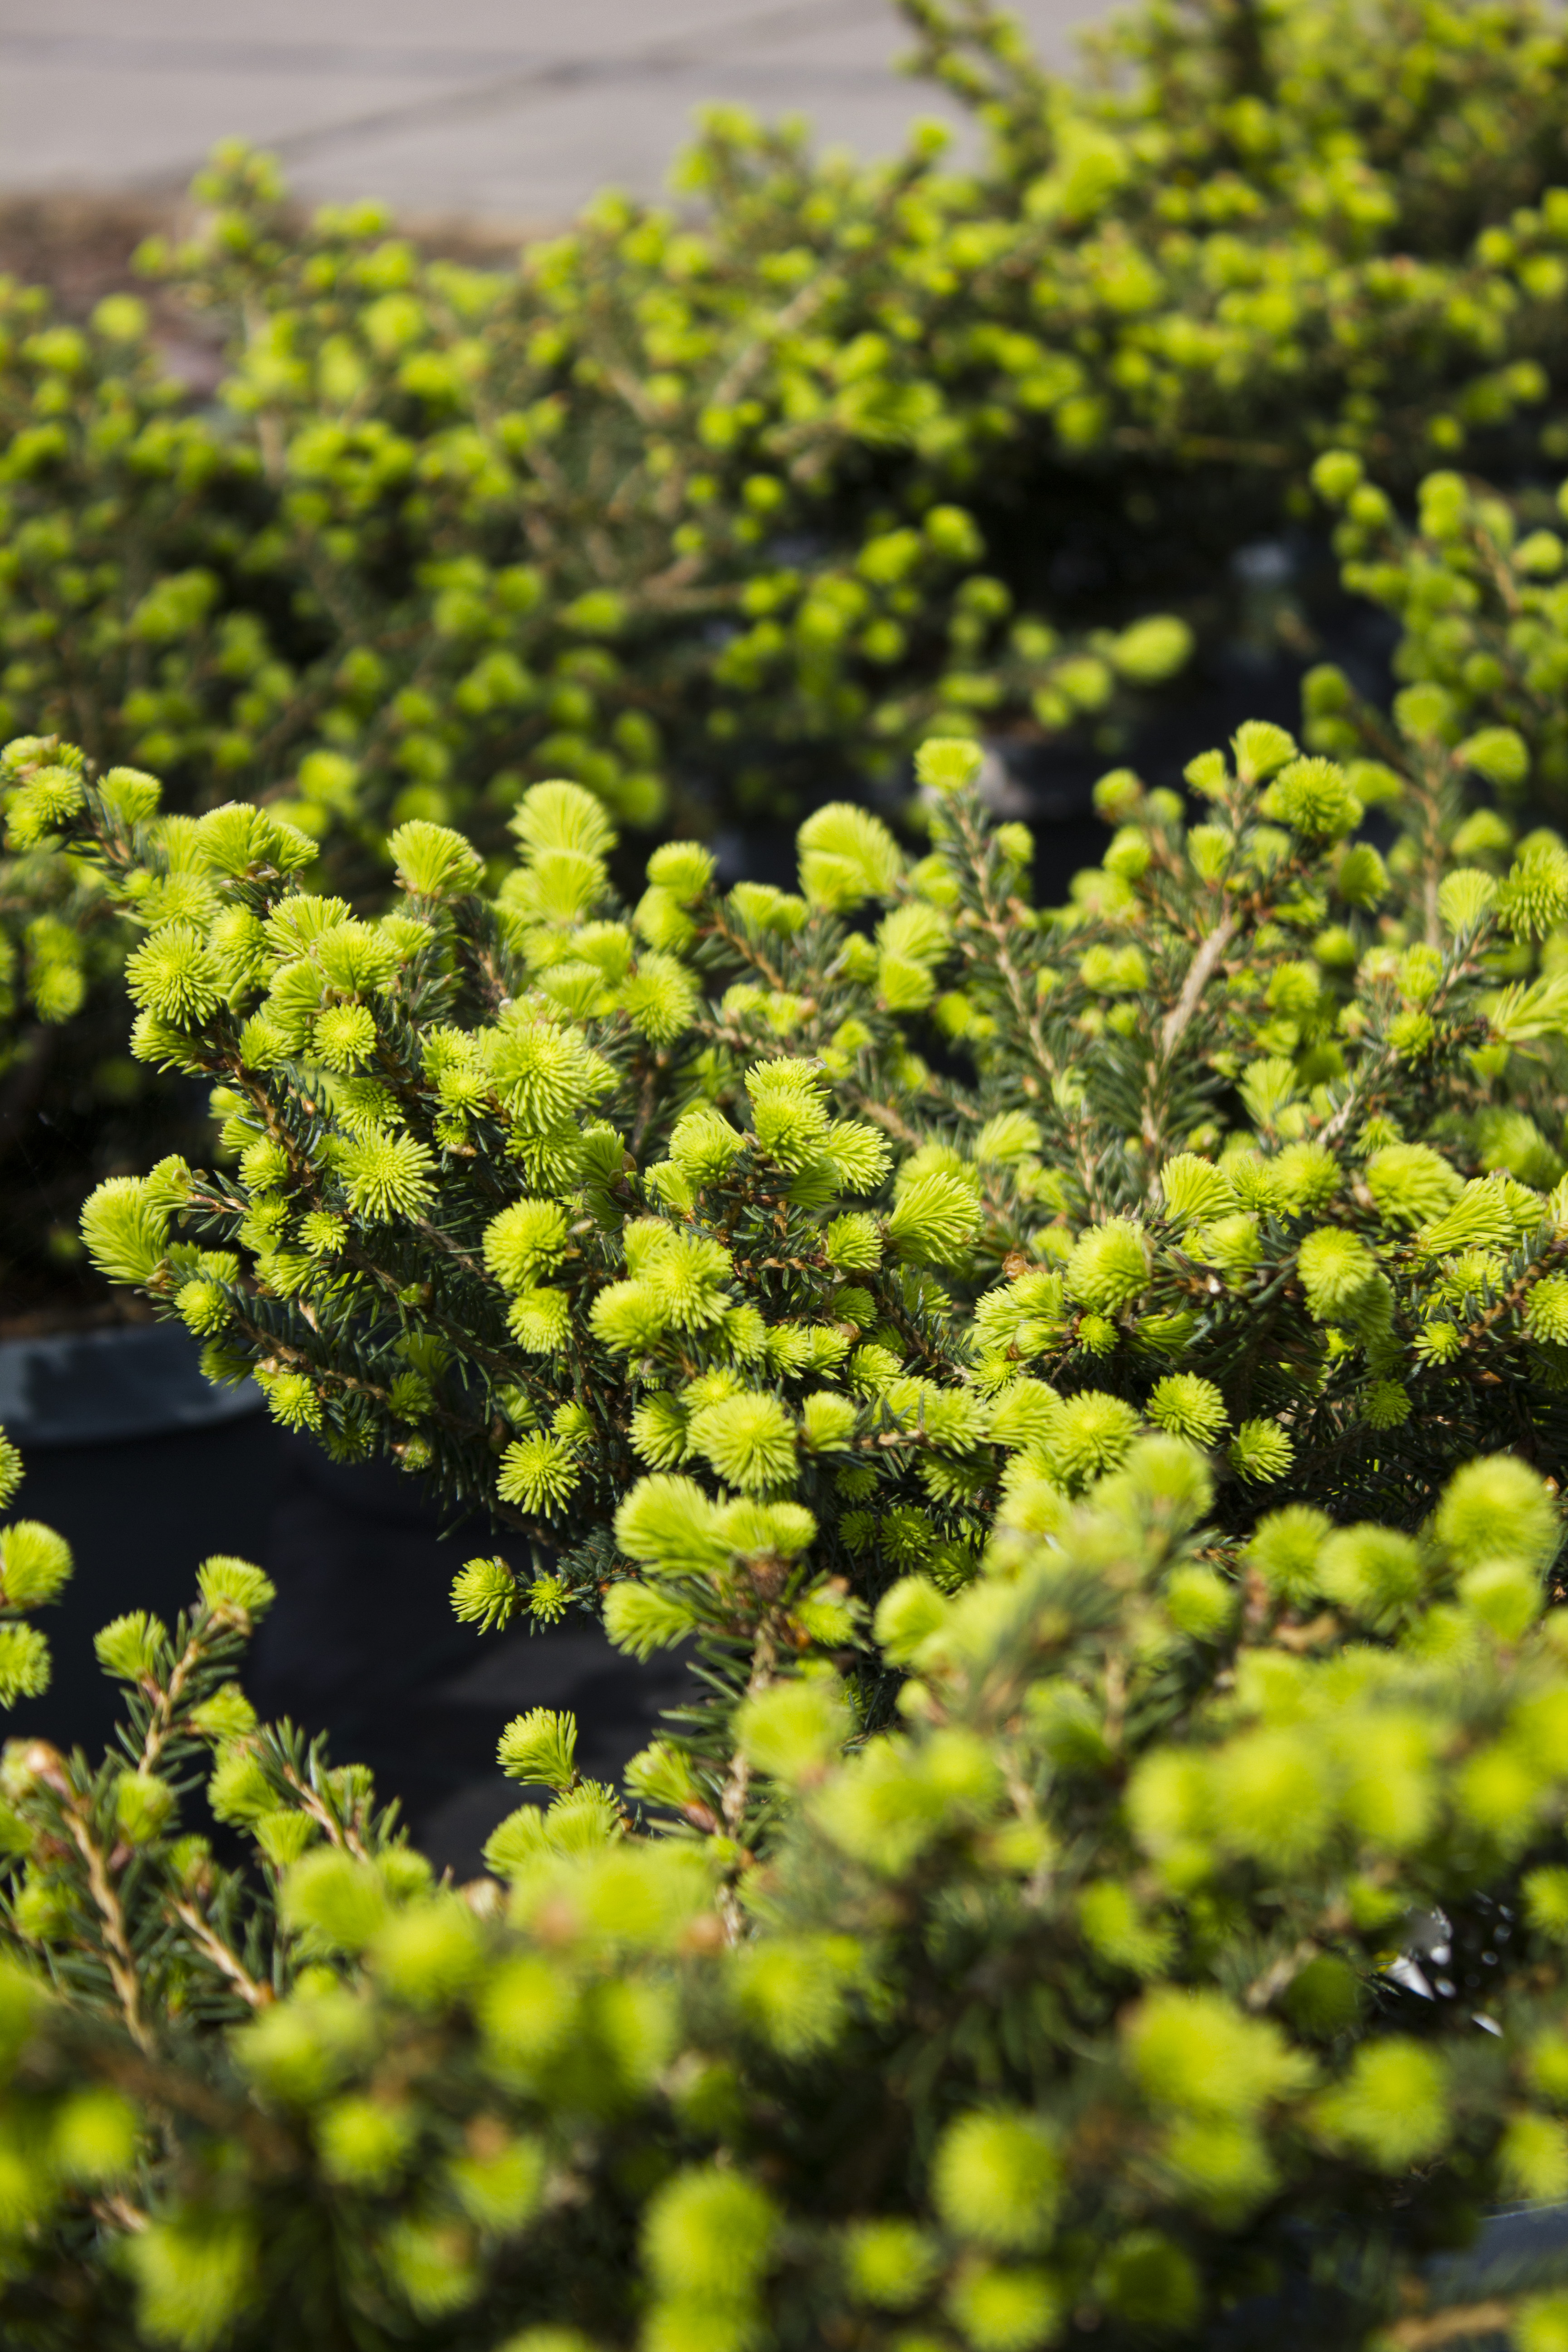
natural, green, plant, vegetation, terrestrial plant, grass, groundcover, flowering plant, shrub, annual plant, subshrub, non vascular land plant, herb, evergreen, macro photography, conifer, stonecrop family, shrubland, moss, liverwort, parsley family